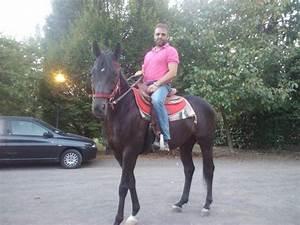
horse